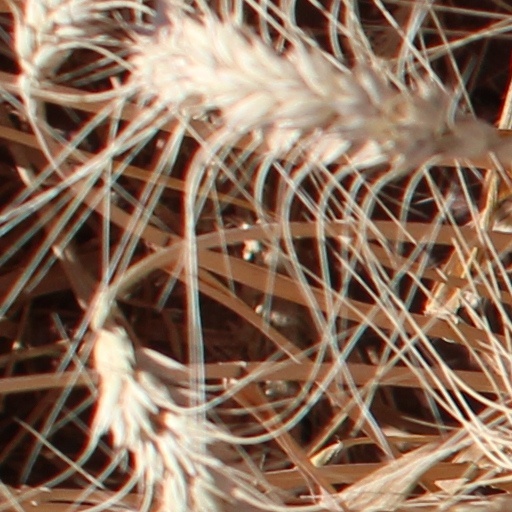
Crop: wheat